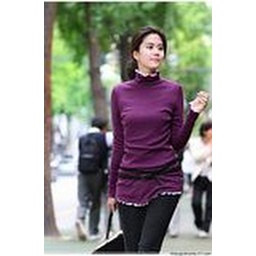
Price: around 350.000 VND - 450.000 depends on each itemMade in KoreaContact: Mai 01275928888color: black with white, purple with white